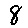
Label: 8